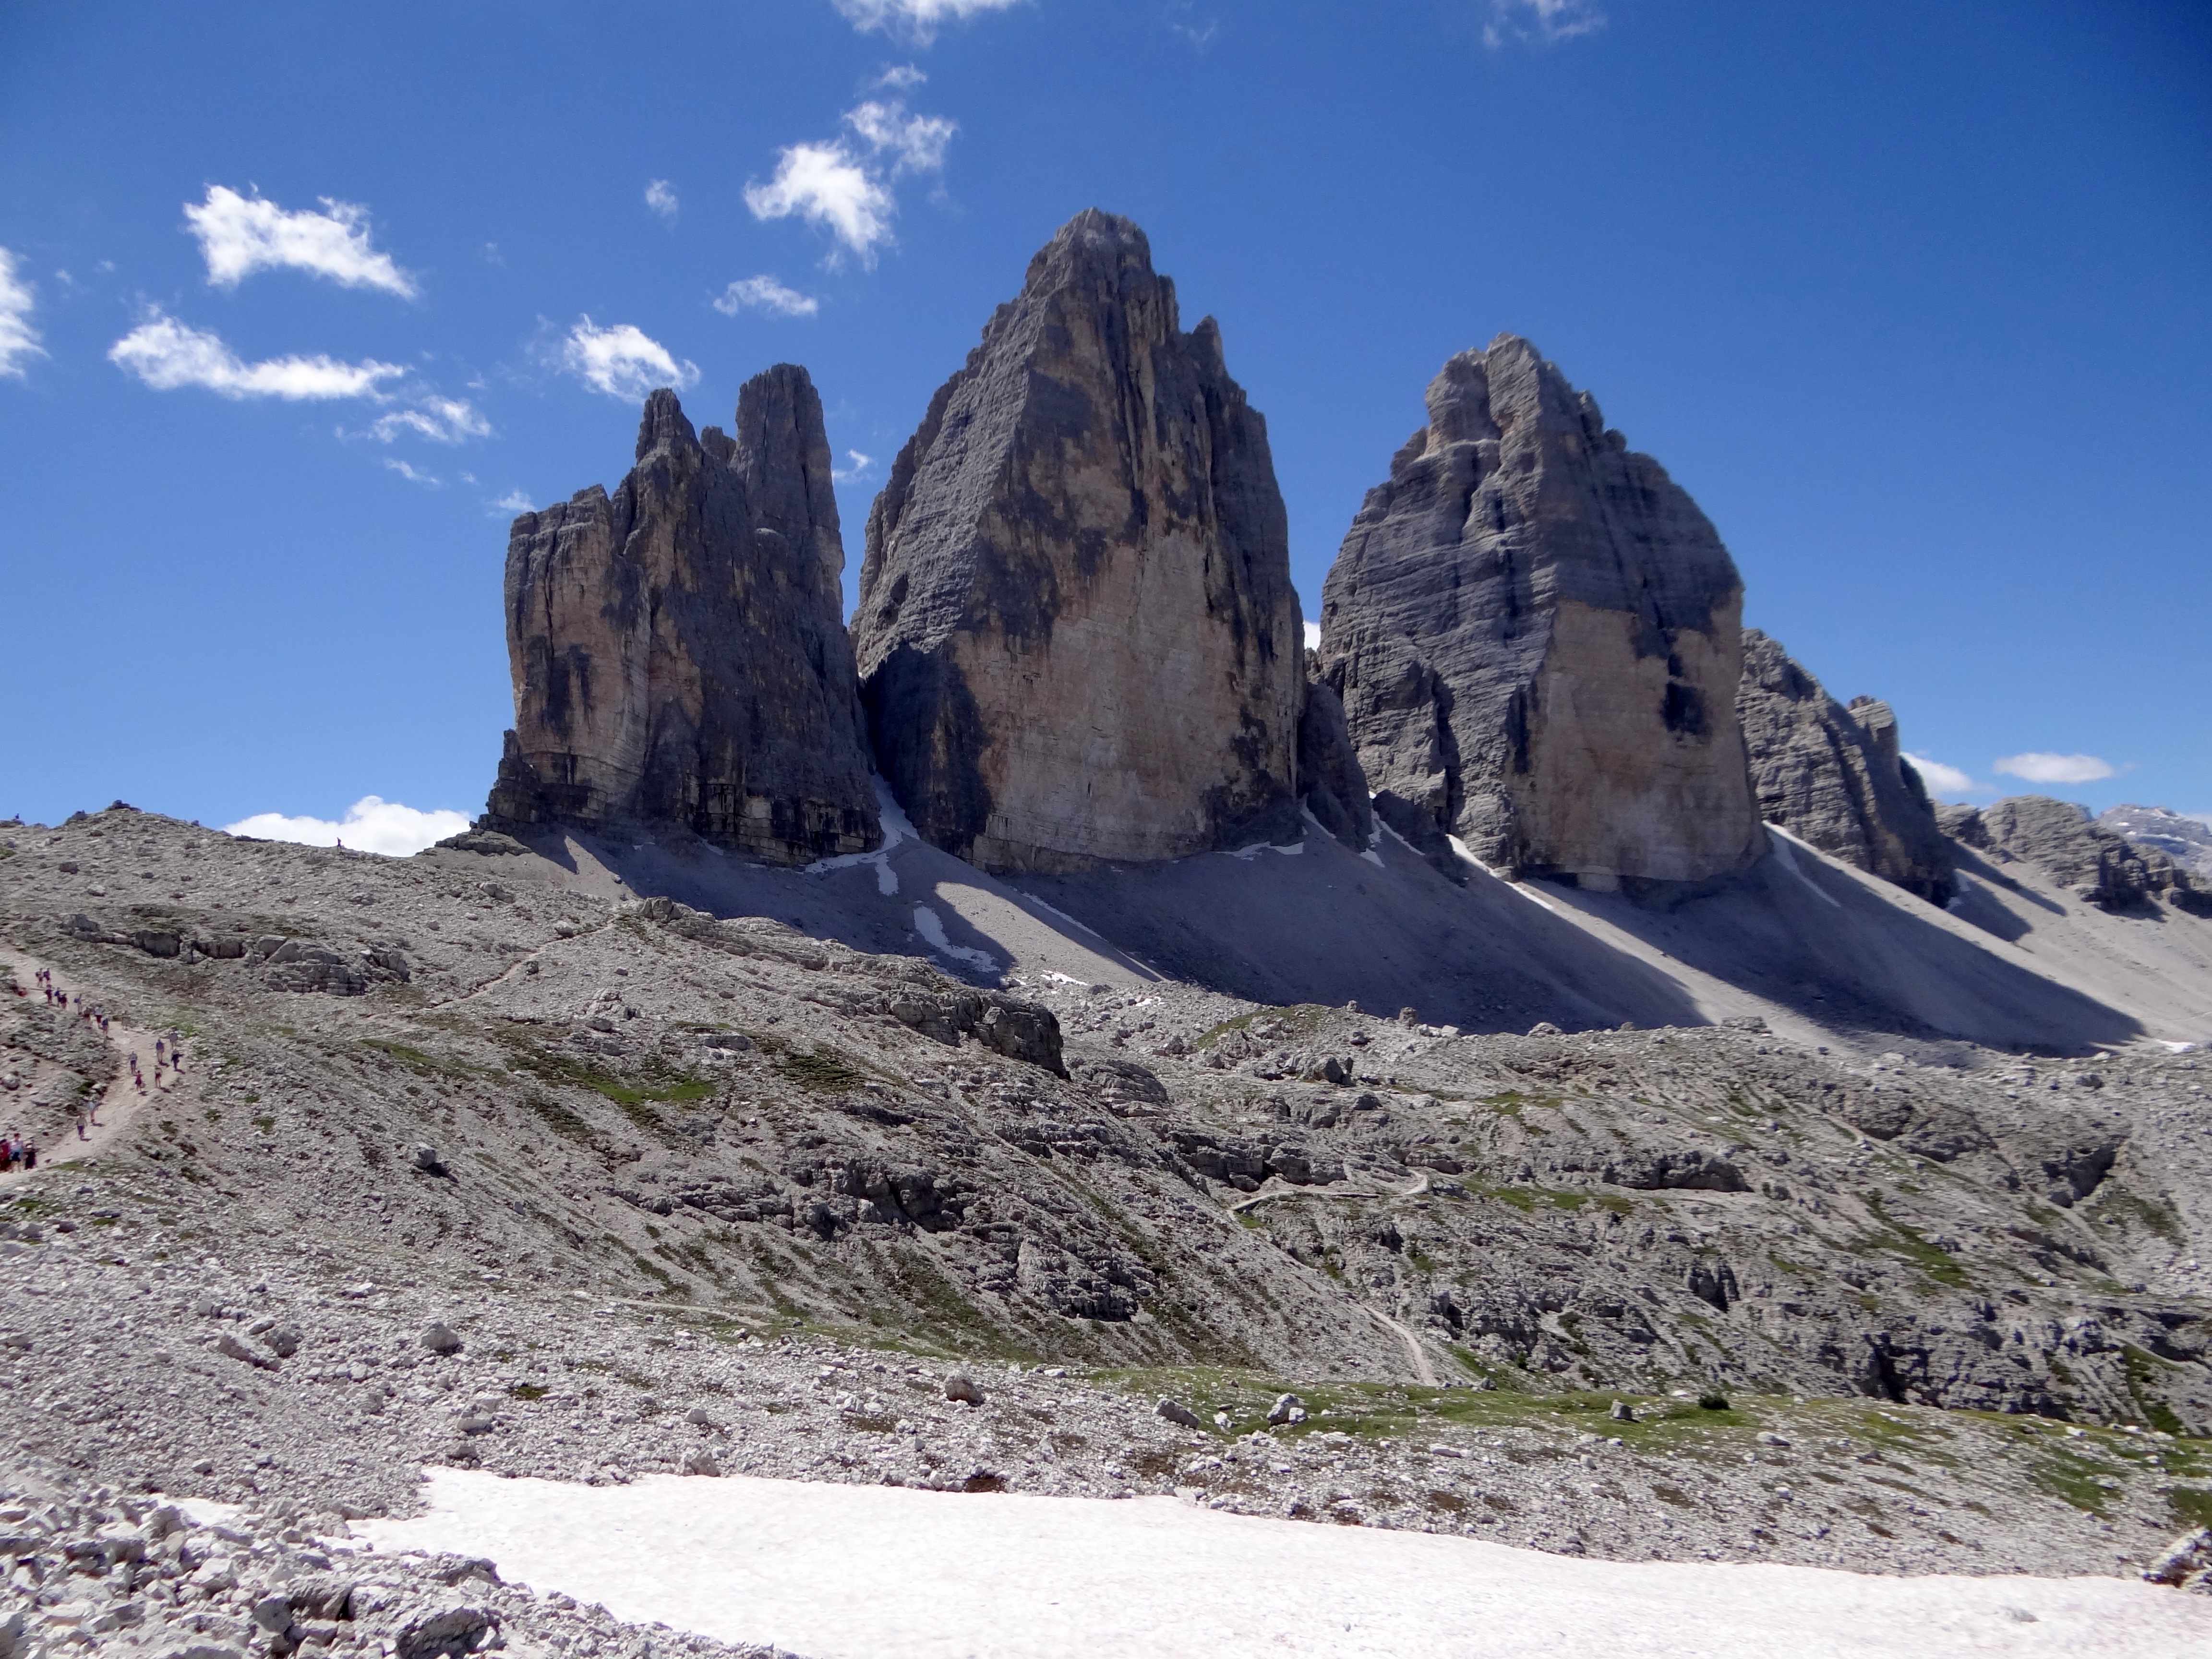
rock, wilderness, walking, mountain, snow, adventure, valley, mountain range, formation, italy, alpine, terrain, ridge, summit, mountaineering, geology, mountains, alps, backpacking, badlands, plateau, fell, cirque, dolomites, landform, mountain pass, three zinnen, geographical feature, mountainous landforms